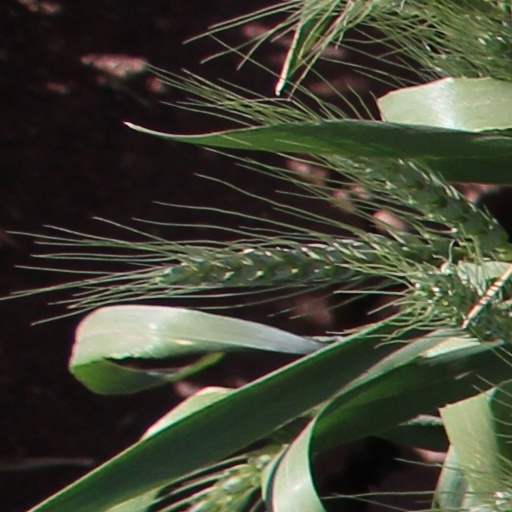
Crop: wheat